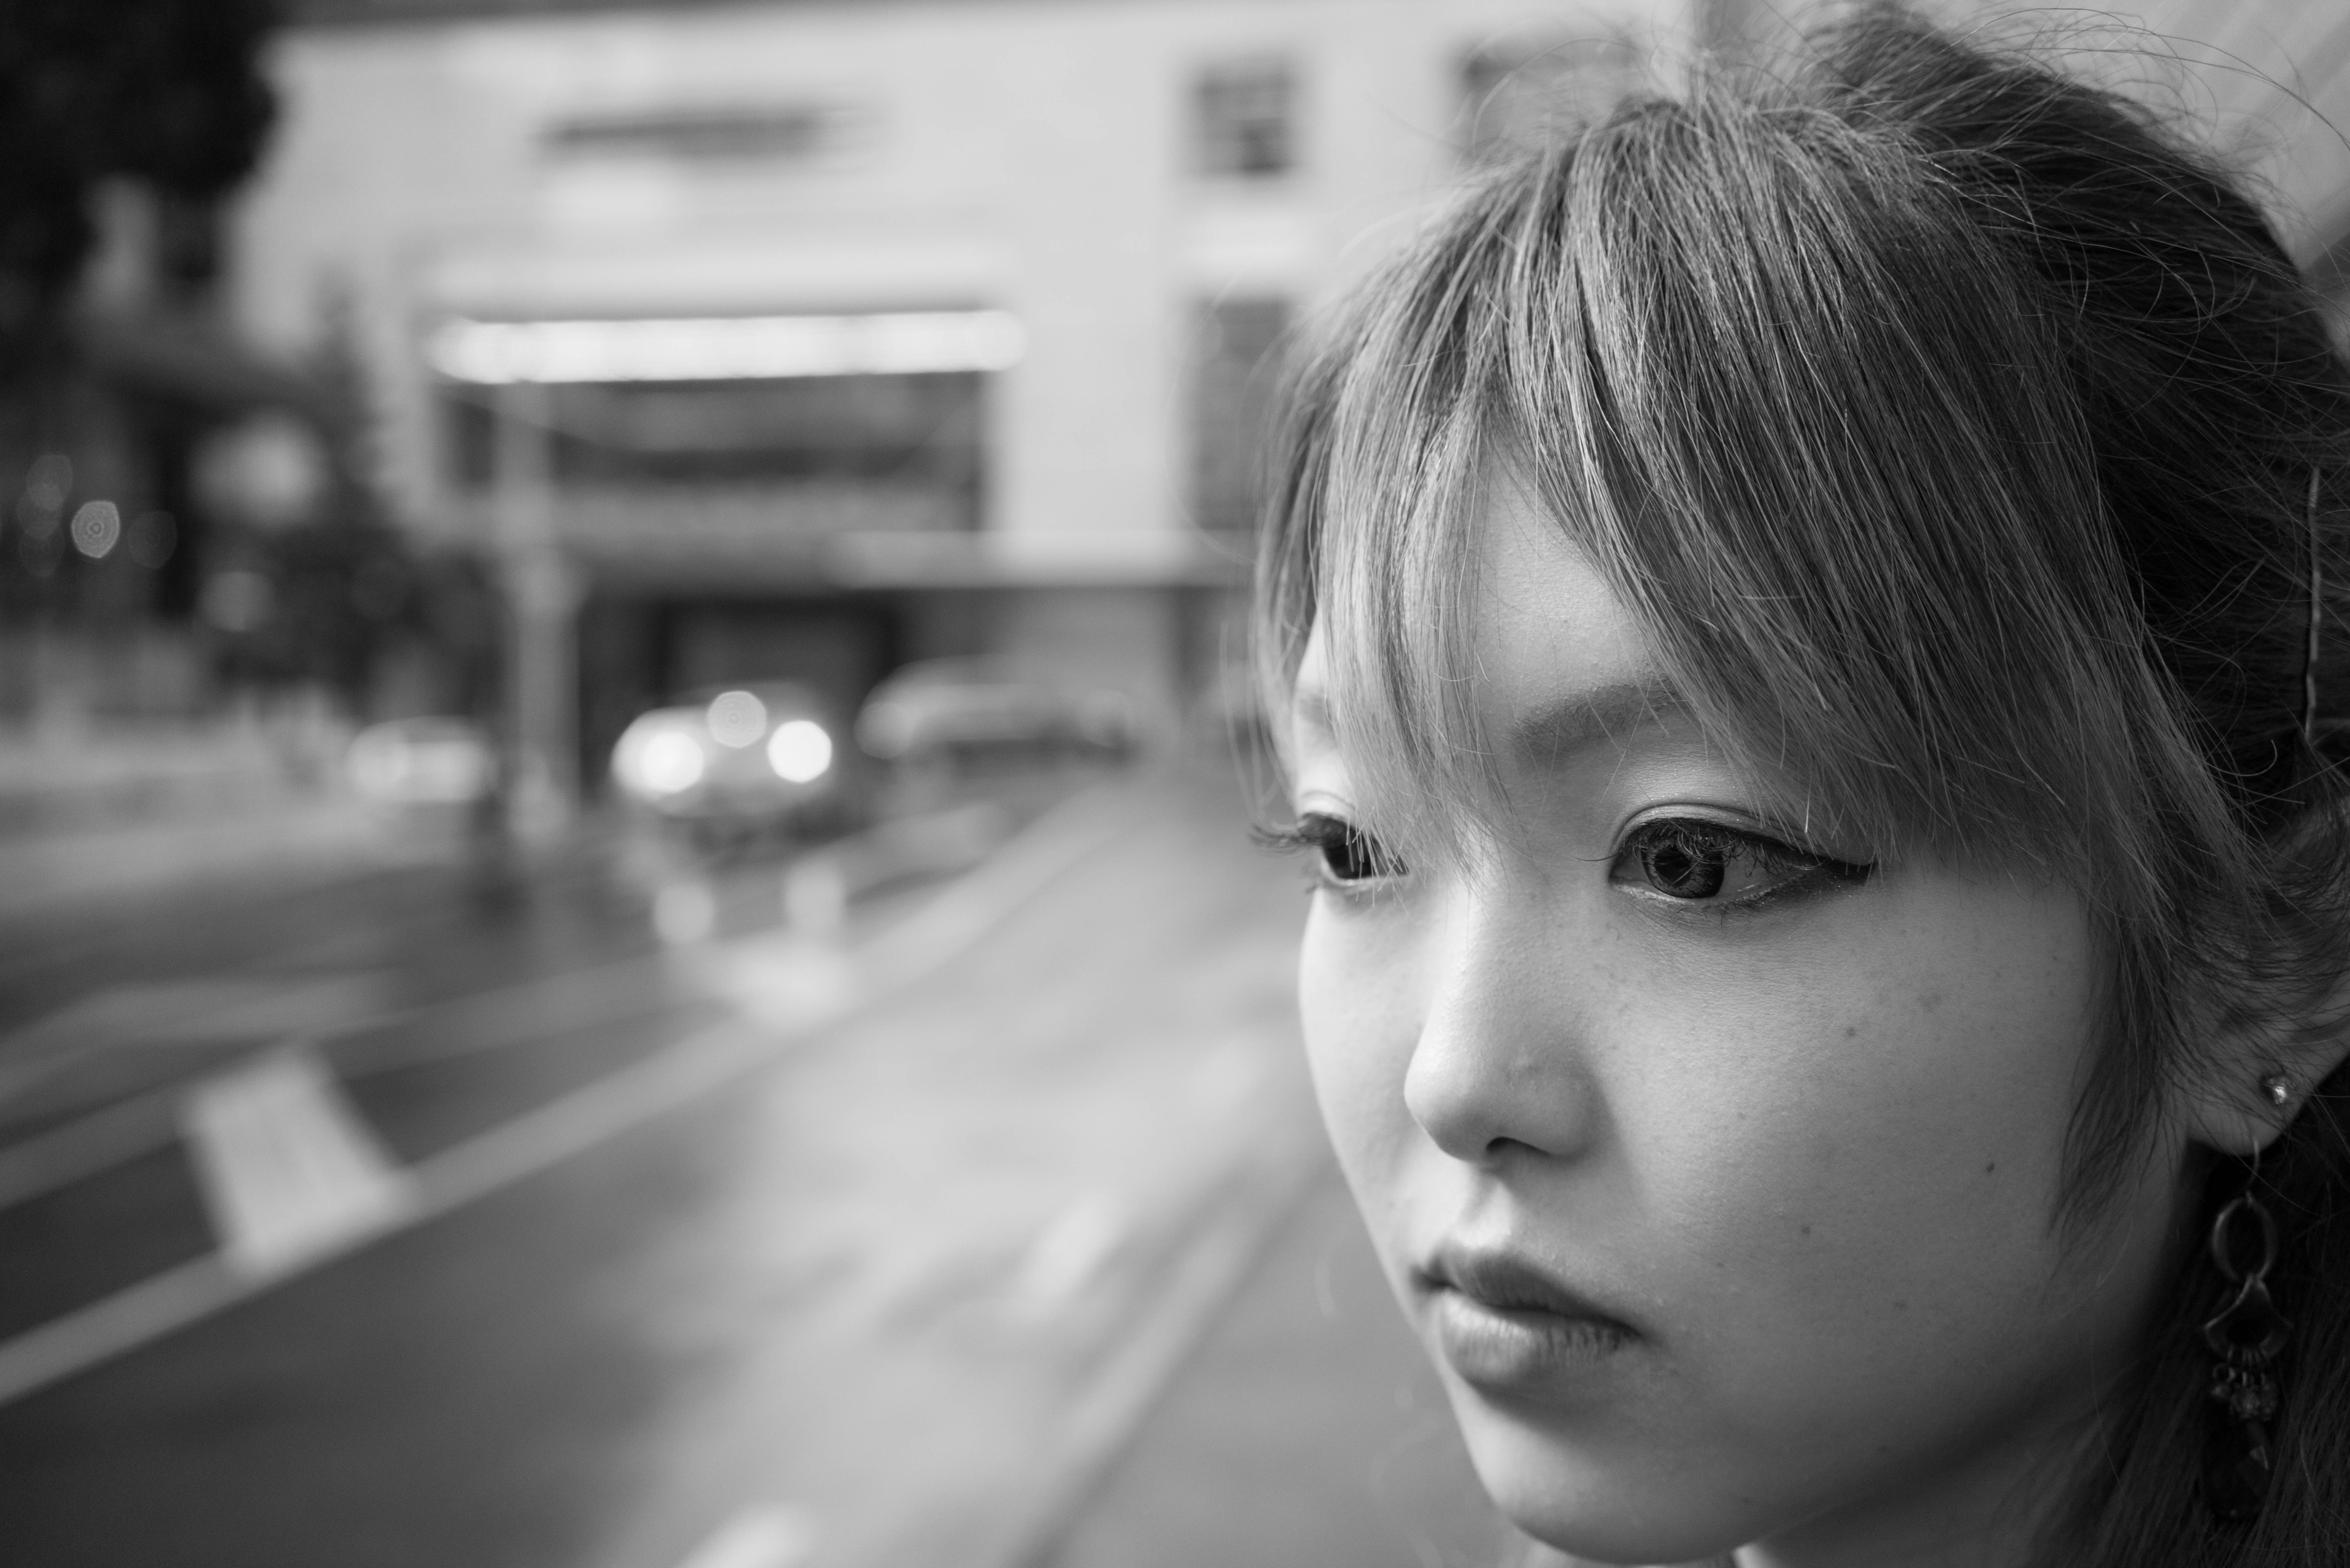
person, bokeh, black and white, people, girl, woman, hair, white, photography, cute, looking, female, portrait, model, young, youth, child, care, fashion, blue, black, monochrome, pink, healthy, smile, caucasian, cheerful, face, eyes, fun, one, happy, happiness, eye, head, little, photograph, skin, beauty, joy, expression, mood, attractive, beauty girl, monochrome photography, portrait photography